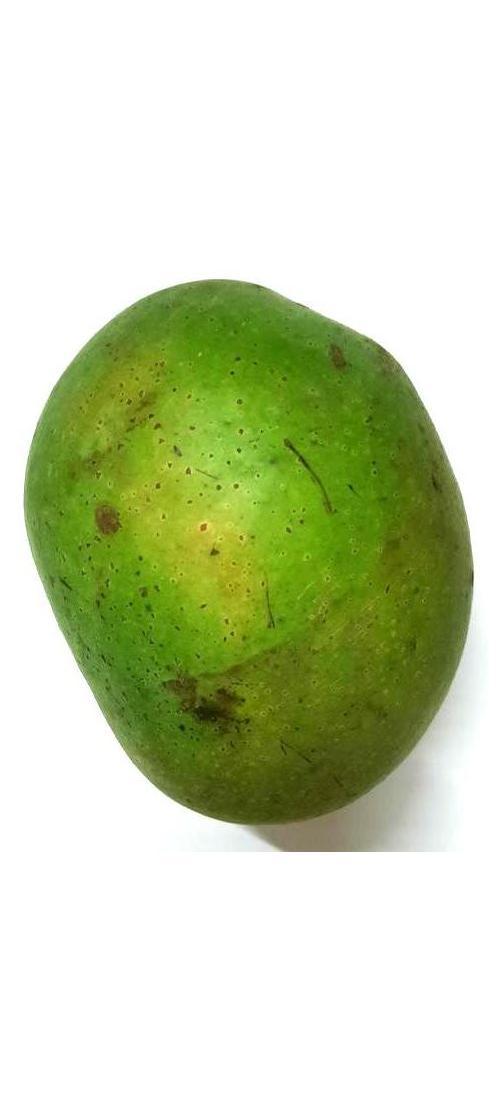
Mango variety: Himsagor